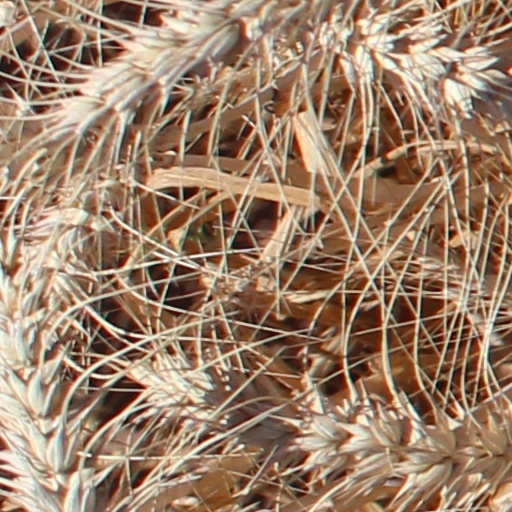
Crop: wheat